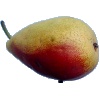
Label: Pear 2